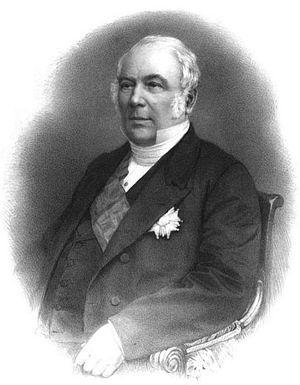
Portrait de Raymond-Théodore Troplong (1795-1869), président du Sénat de 1852 à 1869.
Après le coup d'État du 2 décembre 1851, l'architecture institutionnelle napoléonienne est remise en place en France. Le pouvoir exécutif, détenu par l'empereur Napoléon III, soumet le pouvoir législatif en le divisant entre deux chambres :
Cet article dresse la liste des présidents du Sénat français et des chambres assimilées.
Raymond-Théodore Troplong, né le 8 octobre 1795 à Saint-Gaudens et mort le 1ᵉʳ mars 1869, était un juriste et homme politique français du XIXᵉ siècle.